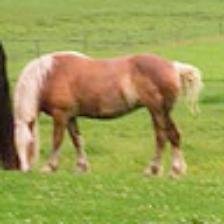
Label: NonHuman